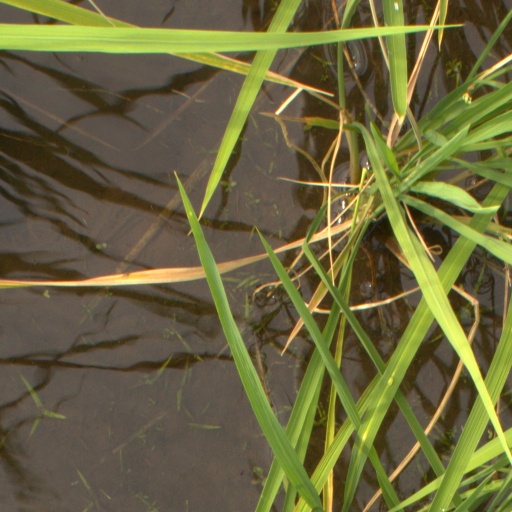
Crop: rice